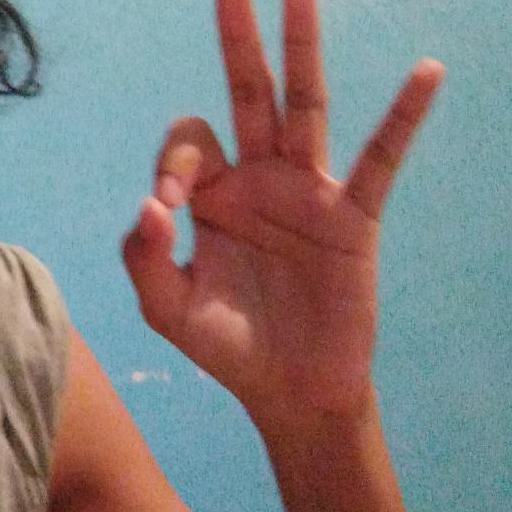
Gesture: ok